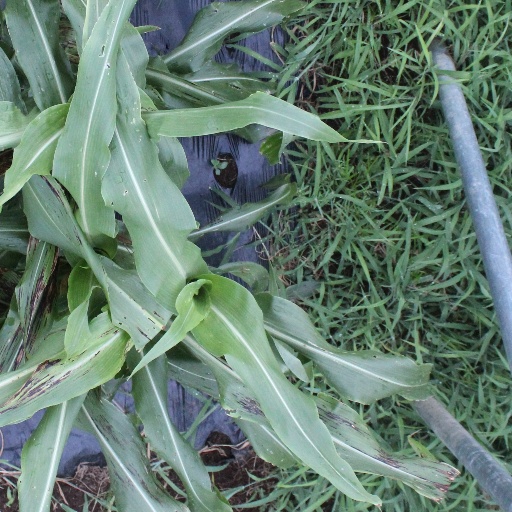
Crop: sorghum